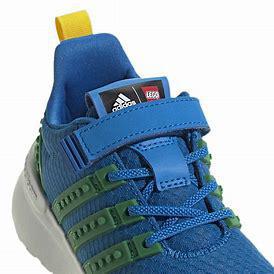
Brand: Adidas
Model: Racer Tr X Lego